Oxon Hill Manor

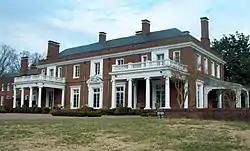
Oxon Hill Manor, December 2010

Oxon Hill Manor is a neo-Georgian house of 49 rooms, located at Forest Heights, Prince George's County, Maryland. It was designed in 1928 for Sumner Welles (1892-1961) by the Washington architect, Jules Henri de Sibour (1872-1938). It was built in 1929, and consists of a two-story main block of Flemish bond brick and a northern wing. Also on the property are two outbuildings contemporary with the house; a five-car garage and attached manager's quarters and greenhouse, and a stable. There are also formal gardens on the grounds.